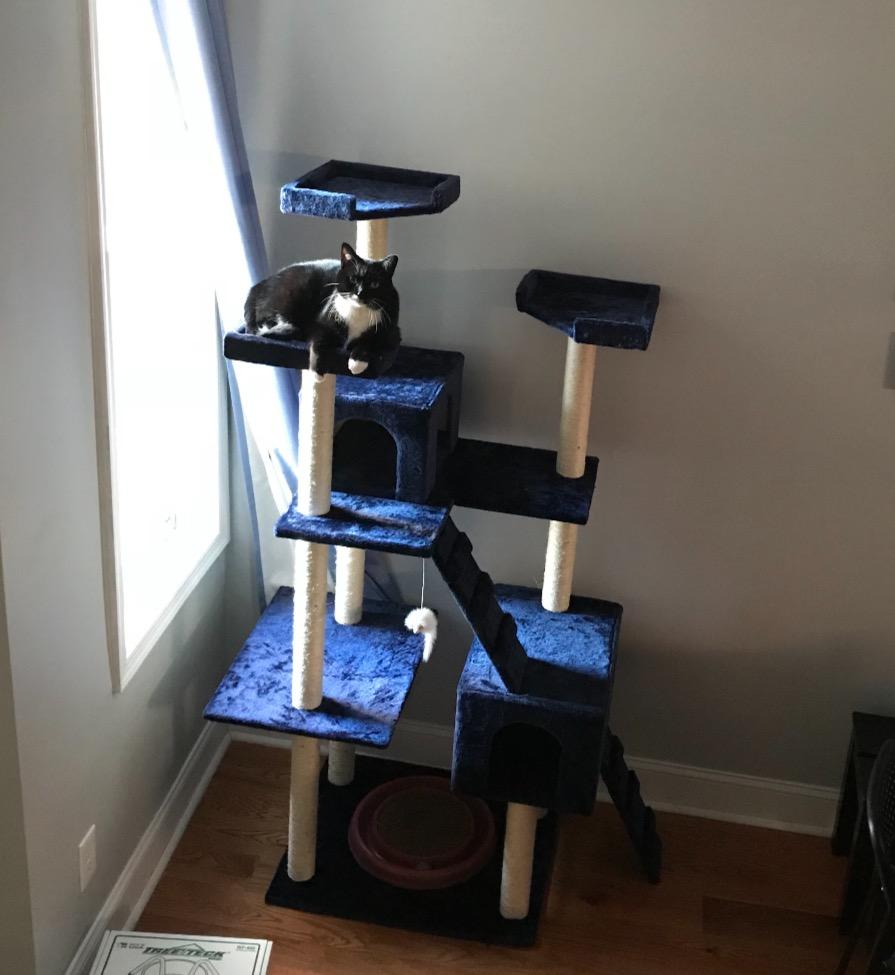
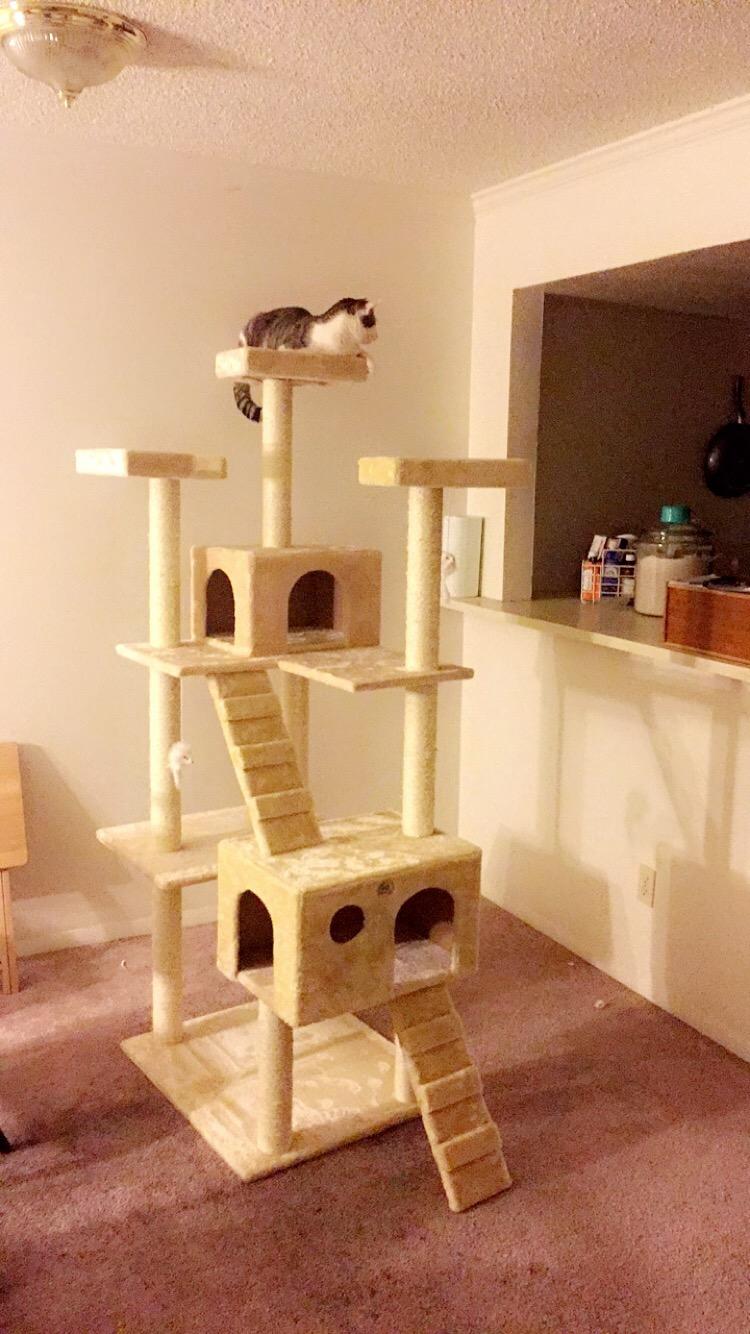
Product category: items_cat tree
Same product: no